Aix-les-Bains

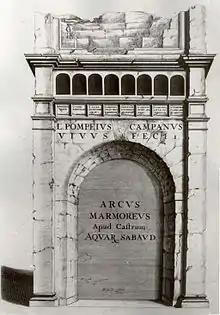
L'Arch of Campanus, designed by Borgonio in 1674

Historians agree that Aix was born from its sources of water to Ancient Rome, on the remains of a Celtic habitat. The first occupation of the site has been dated by Alain Canal to the first century BCE, however there is nothing to suggest these remains were a fixed habitat. We are left with the remains in public institutions and it would be difficult to draw a sketch of ancient "Aquae". The administrative situation of the place is known by epigraphy, which teaches us that Aix was, in the 1st century AD, a vicus, with a board of "decemlecti" (a council of ten members), and was administratively part of Vienne. Some citizens lived there with, apparently, quite important resources to offer to the gods, a sacred wood, a vine or to build a funeral arch for the case of the Campanii family.